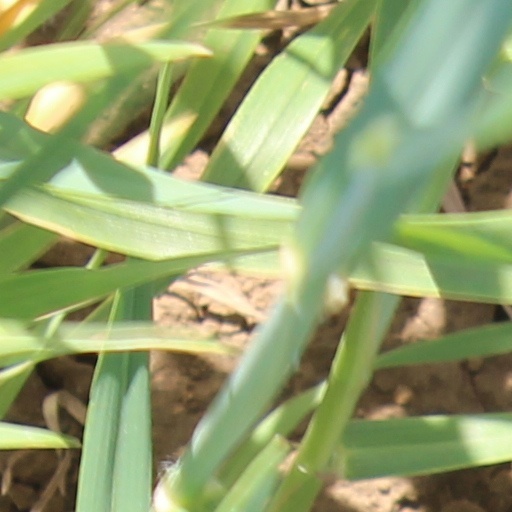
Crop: wheat